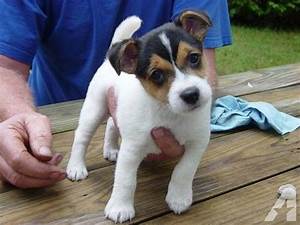
Label: cane